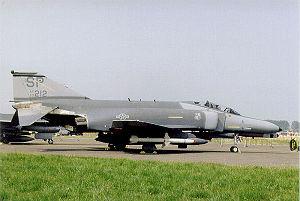
Le 81st Fighter Squadron, est un escadron de chasse de l'United States Air Forces in Europe appartenant au 52nd Fighter Wing basé à Spangdahlem Air Base en Allemagne.
Le 81st Fighter Squadron, est un escadron de chasse de l'United States Air Forces in Europe appartenant au 52nd Fighter Wing basé à Spangdahlem Air Base en Allemagne.